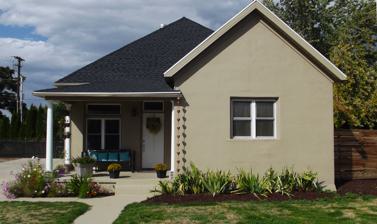
Building: George and Temperance Adams House
Country: United States of America
Year built: 1895
Historic house in Utah, United States United States historic place George and Temperance Adams House U.S. National Register of Historic Places Show map of Utah Show map of the United States Location 196 West 400 South, Orem, Utah Coordinates 40°17′25″N 111°41′58″W / 40.29028°N 111.69944°W / 40.29028; -111.69944 Area 0.29 acres (0.12 ha) Built 1895, 1903 Architectural style Late Victorian, Central block projecting bay MPS Orem, Utah MPS NRHP reference No. 99001628 Added to NRHP December 30, 1999 The George and Temperance Adams House is a historic house located in Orem, Utah , United States. Description Built in 1895 and expanded in 1903, the Late Victorian -style house is architecturally significant as an example of economic prosperity enabling better building methods. The house is built with brick upon adobe and has more detail than previous common types of homes. Also, the property includes a granary/creamery that "is one of only a few agricultural outbuildings remaining from the early settlement period of Orem." Originally the property had 5 acres (2.0 ha), but is now a 0.29 acres (0.12 ha) plot of land. It was listed on the National Register of Historic Places on December 30, 1999. See also National Register of Historic Places portal National Register of Historic Places listings in Utah County, Utah References